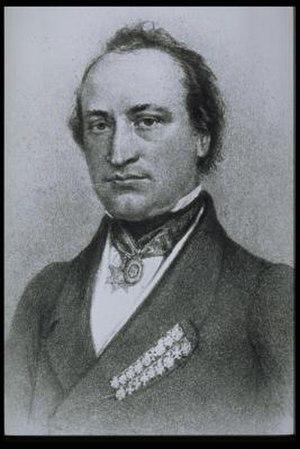
Alois Auer Ritter von Welsbach, né le 11 mai 1813 à Wels et mort le 10 juillet 1869 à Hietzing près de Vienne, est un imprimeur, inventeur et illustrateur botanique autrichien.